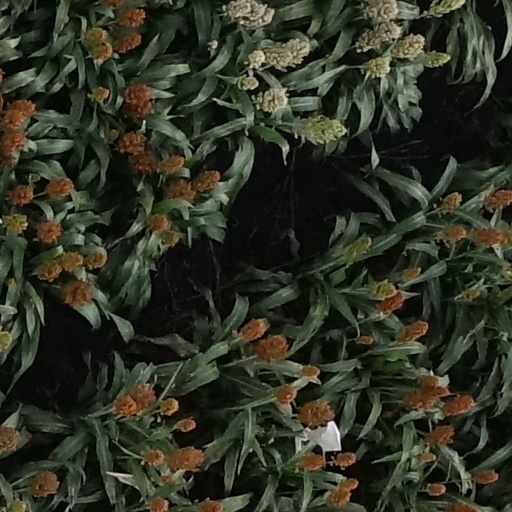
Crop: sorghum